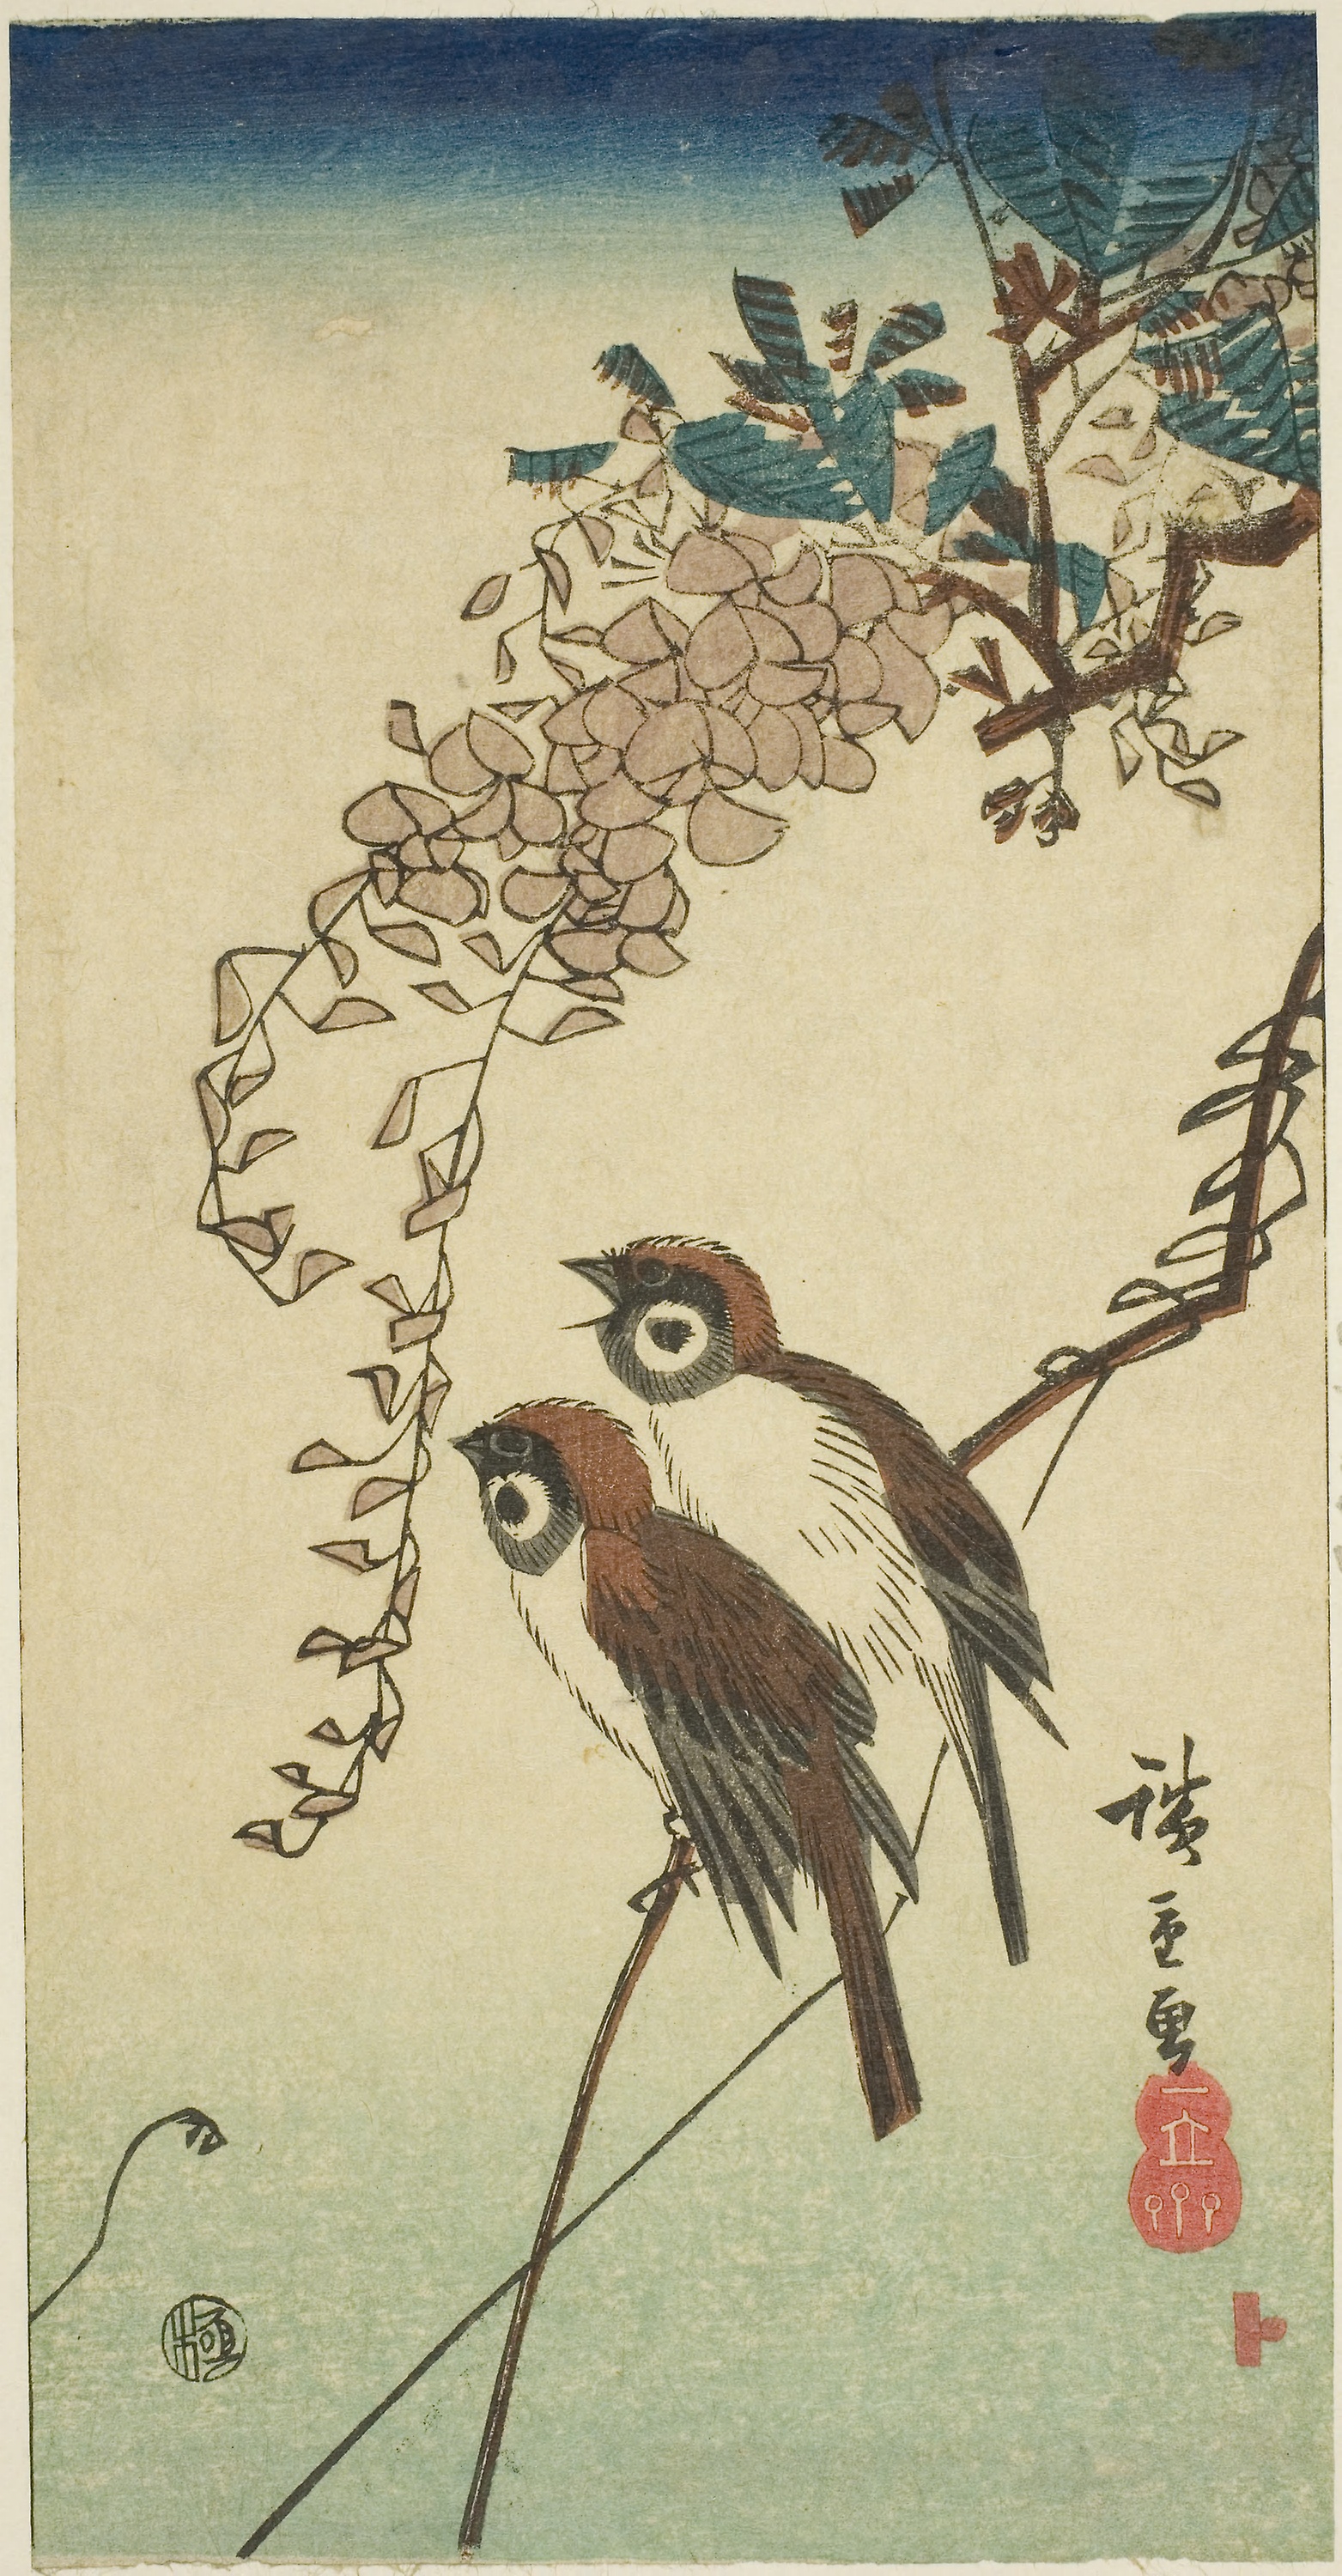
bird, botany, branch, illustration, drawing, sparrow, perching bird, art, finch, falconiformes, twig